Glyphosate

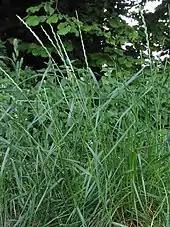
Ryegrass

Glyphosate-resistant ryegrass ("Lolium") has occurred in most of the Australian agricultural areas and other areas of the world. All cases of evolution of resistance to glyphosate in Australia were characterized by intensive use of the herbicide while no other effective weed control practices were used. Studies indicate resistant ryegrass does not compete well against nonresistant plants and their numbers decrease when not grown under conditions of glyphosate application.